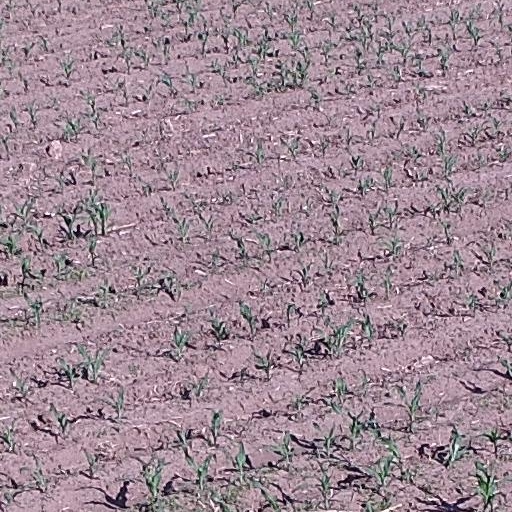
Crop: maize; corn